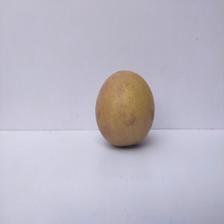
Size: Large